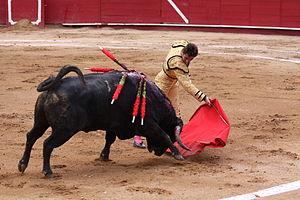
David Fandilla Marín dit « El Fandi » est un matador espagnol né le 13 juin 1981 à Grenade. Il commença sa carrière comme picador à Santa Fe, près de Grenade et débuta comme matador en 2000.